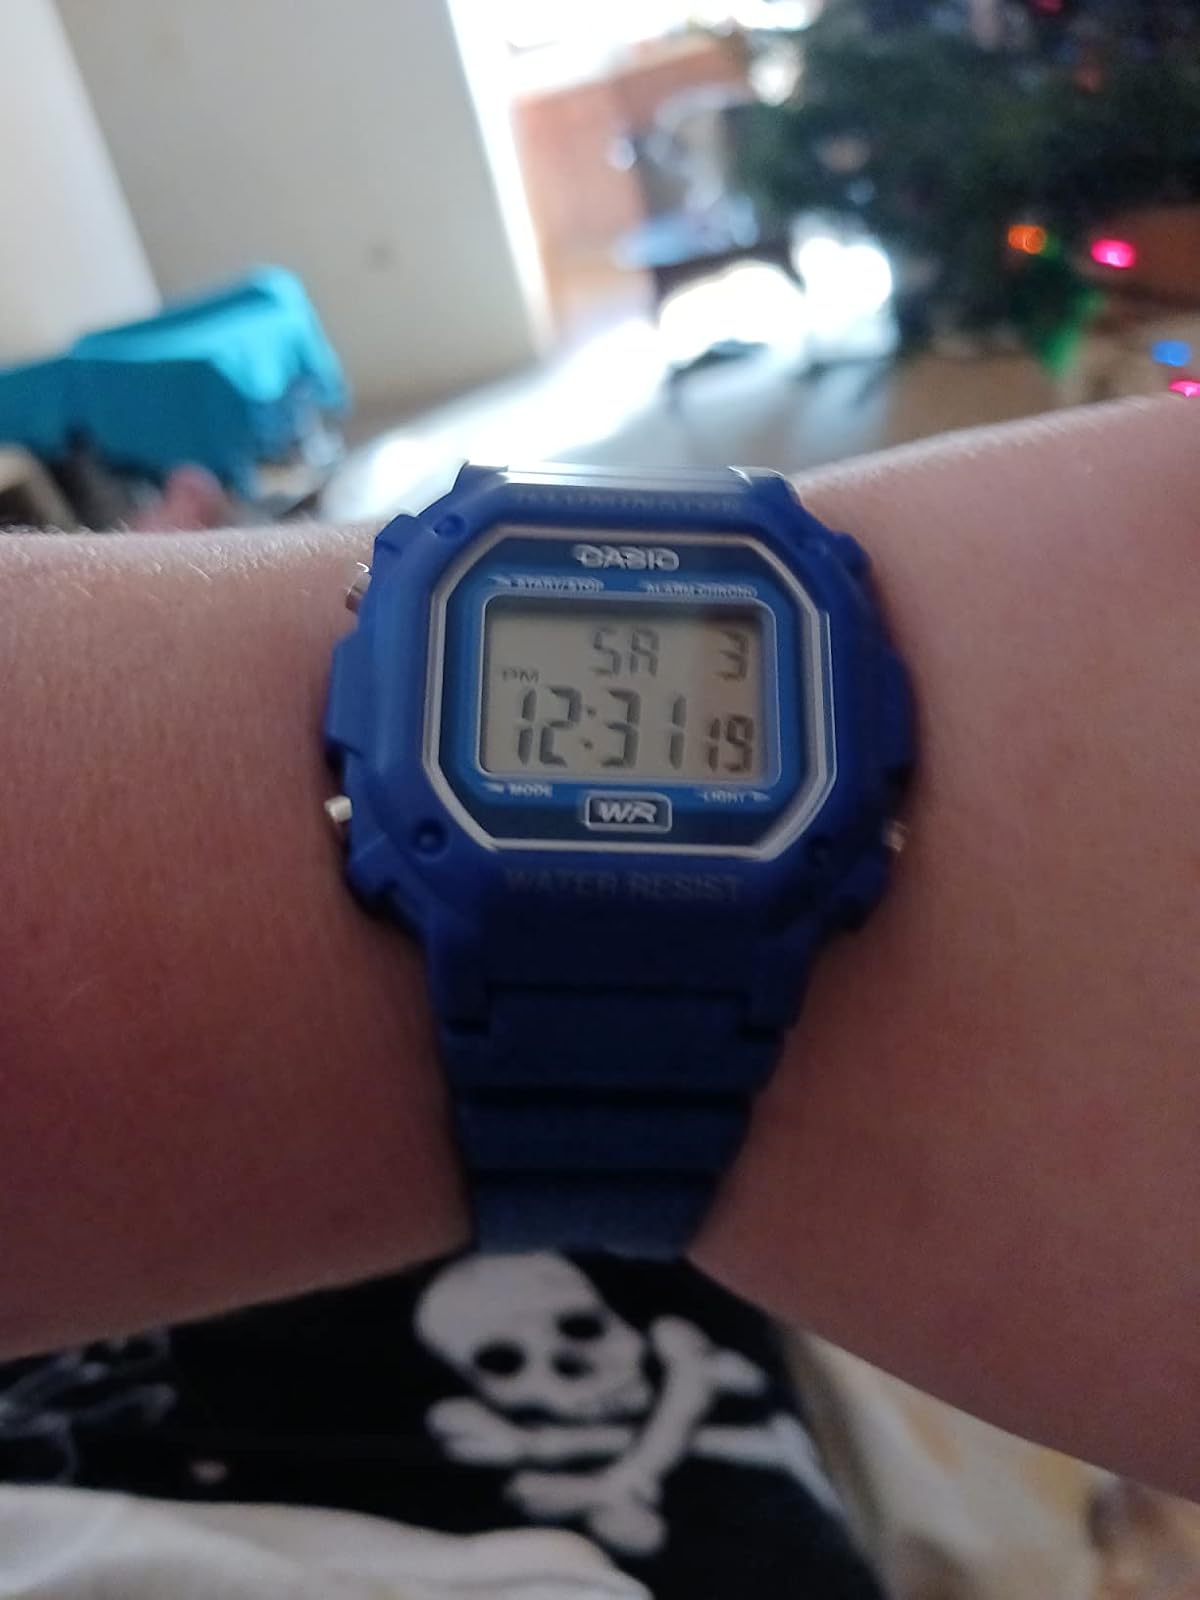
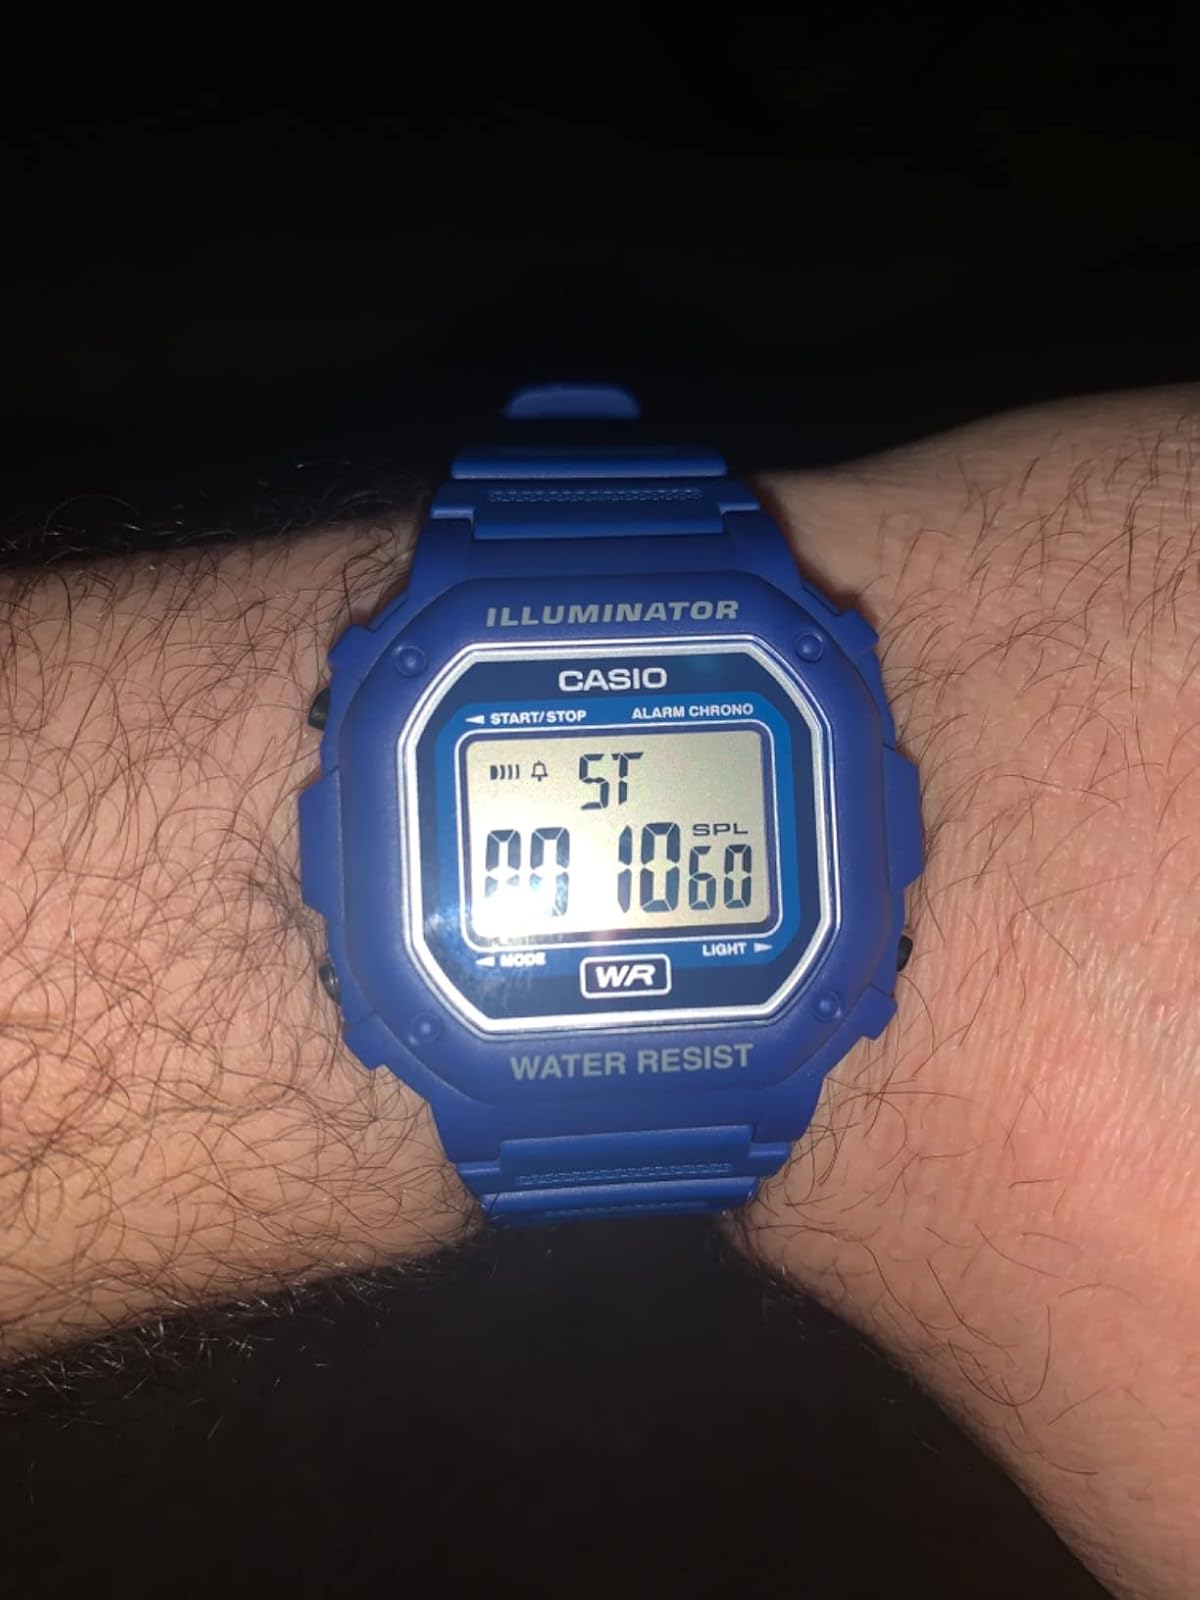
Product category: accessories_watch
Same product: yes